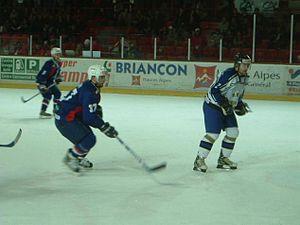
Nicolas Favarin, joueur de hockey sur glace avec l'équipe de France. Tournoi de qualification olympique à Briançon, France, en novembre 2004.
Nicolas Favarin, né le 29 avril 1980 à Saint-Martin-d'Hères en France, est un joueur professionnel français de hockey sur glace qui évolue en position de défenseur. Son frère Pascal Favarin est aussi joueur de hockey sur glace.